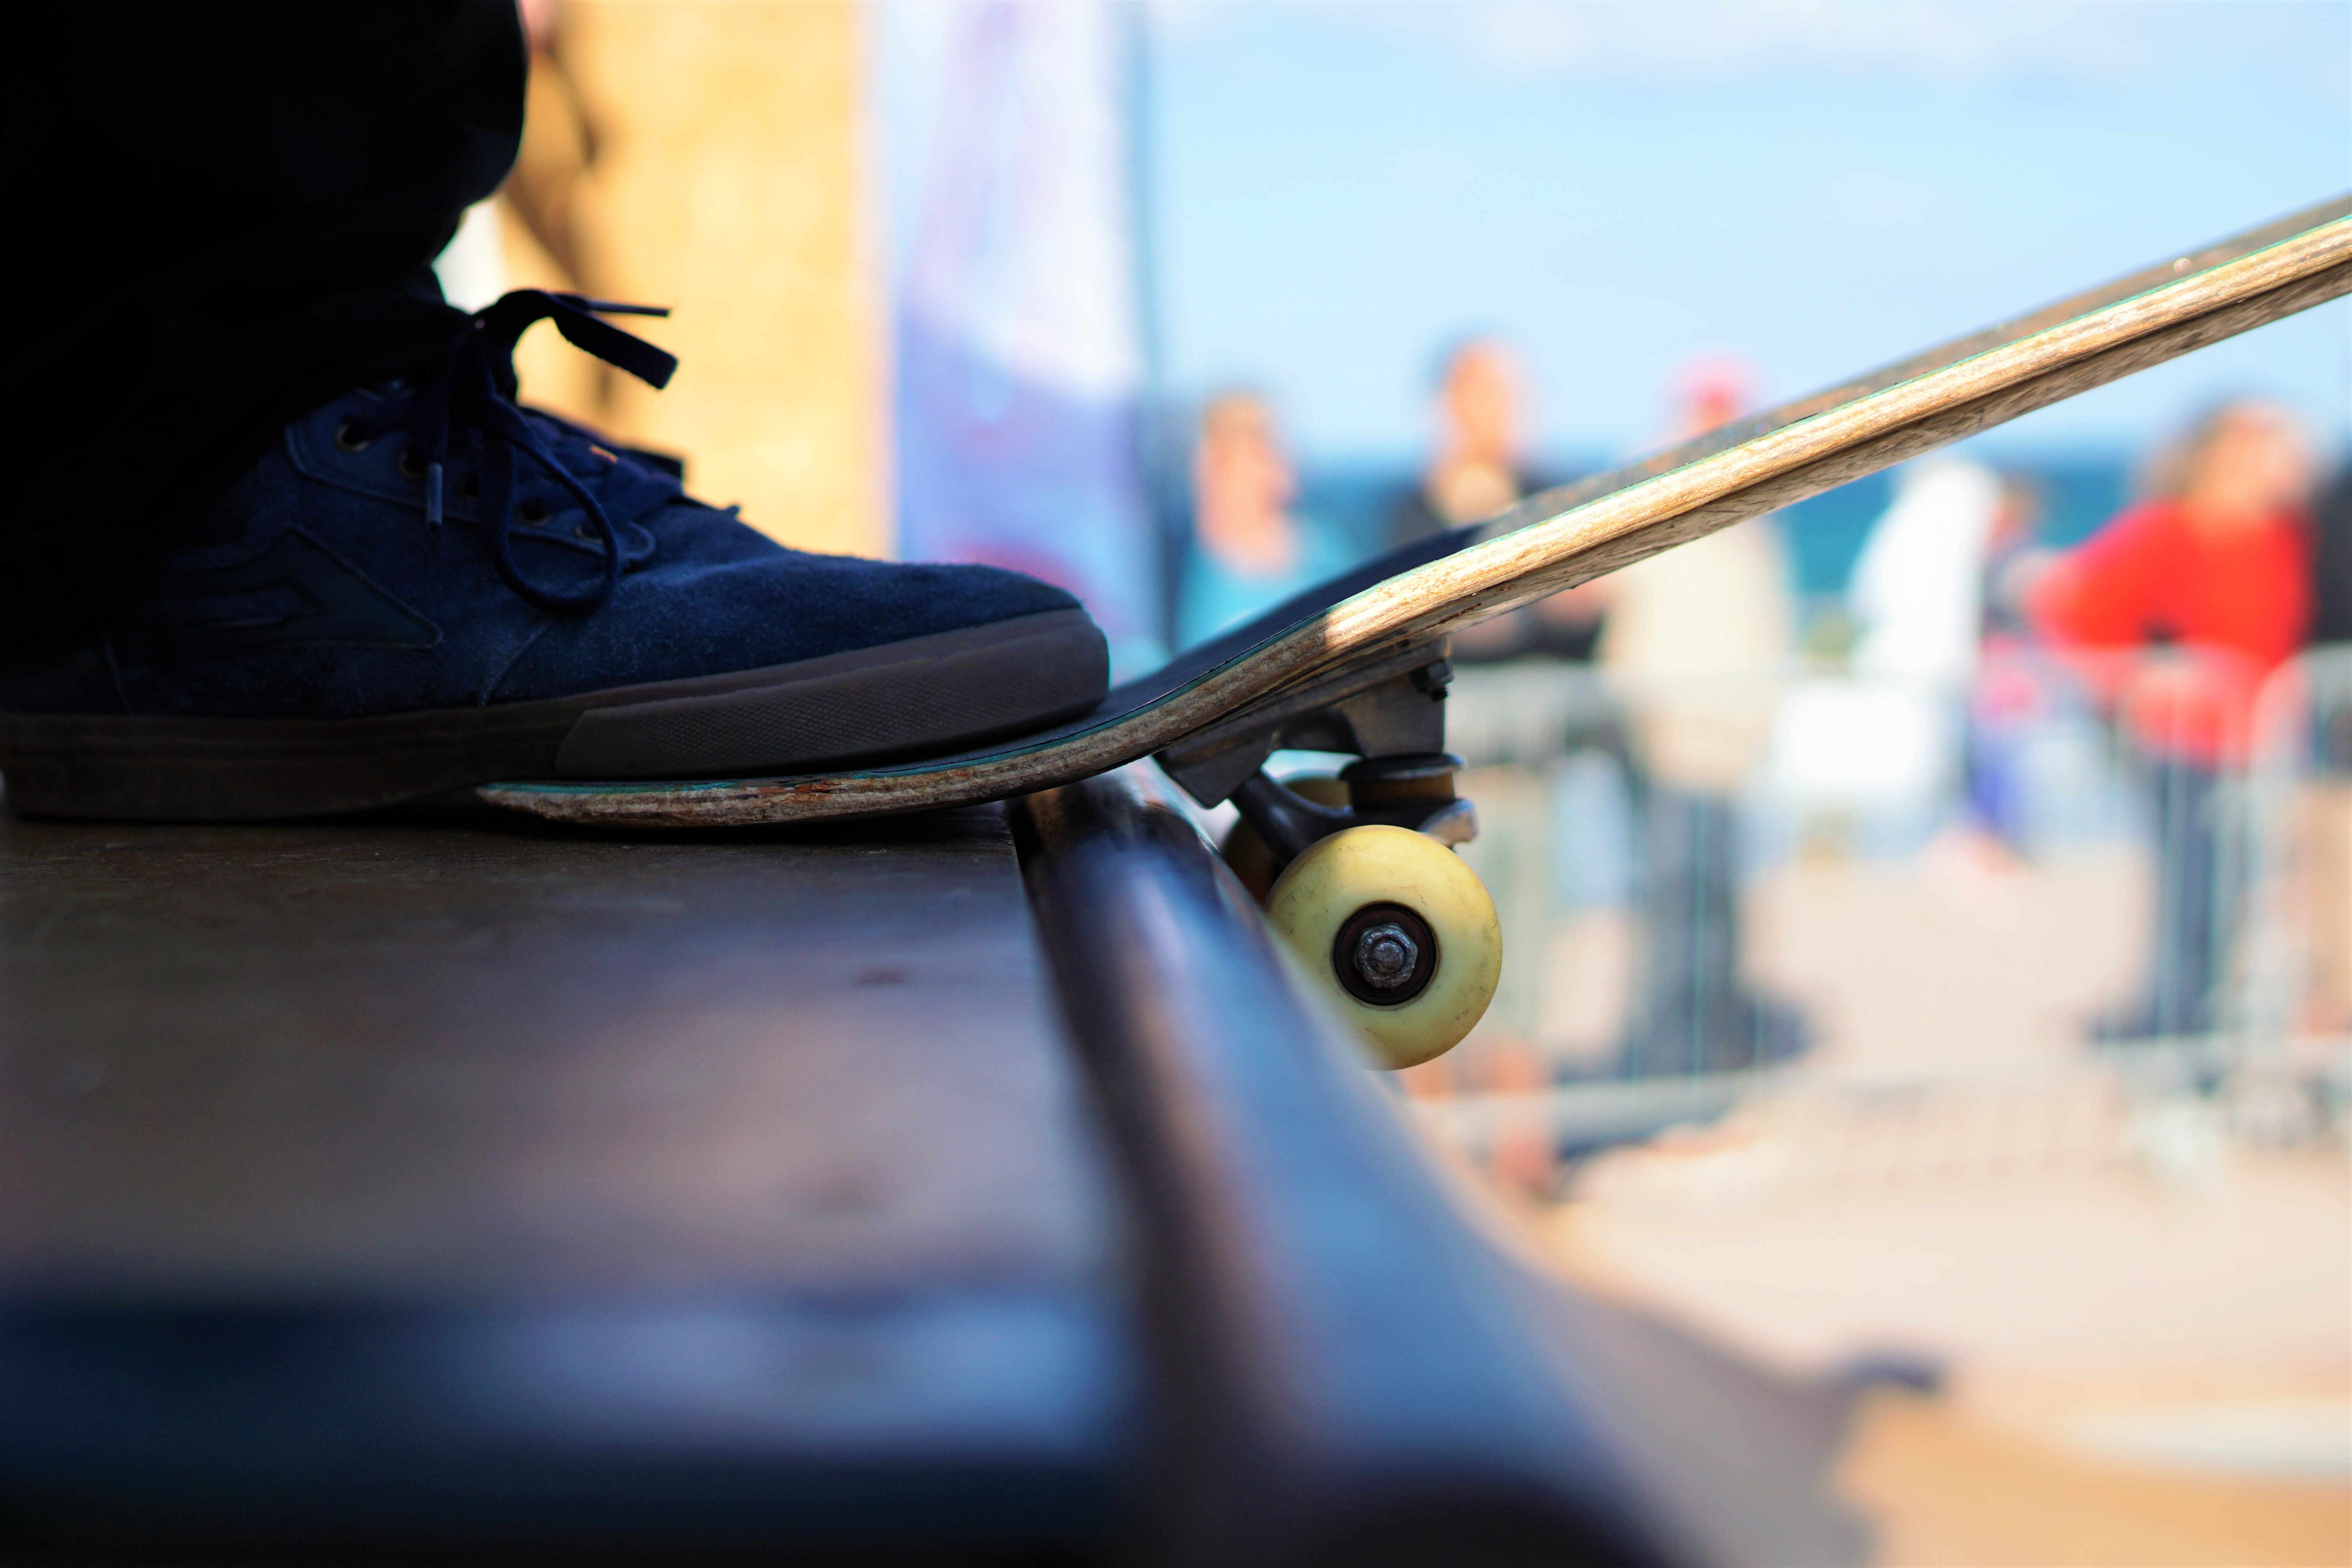
leg, color, blue, footwear